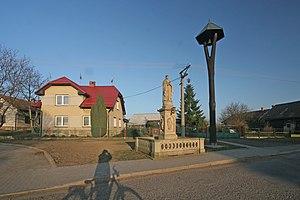
Vrbice est une commune du district de Jičín, dans la région de Hradec Králové, en République tchèque. Sa population s'élevait à 145 habitants en 2017.